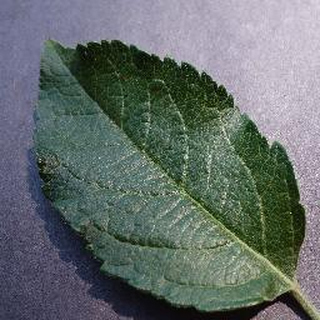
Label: healthy_apple